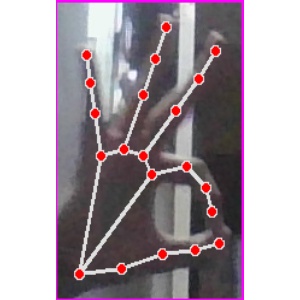
अक्षर: ण